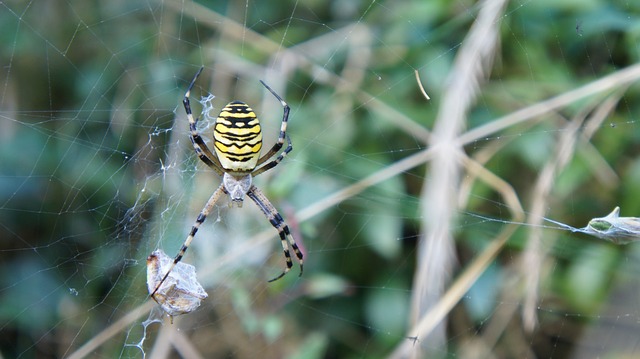
Label: spider